4th Army (Kingdom of Yugoslavia)

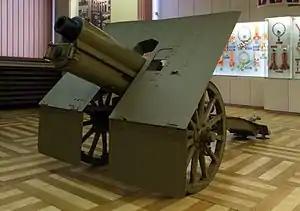
A colour photograph of an artillery piece in a museum building

A bicycle-mounted detachment of "Generalmajor" Benignus Dippold's 183rd Infantry Division captured Murska Sobota without encountering resistance. During the day, the German Luftwaffe bombed and strafed Yugoslav positions and troops on the march. By the afternoon, German troops had captured Dolnja Lendava, and by the evening it had become clear to the Germans that the Yugoslavs would not be resisting stubbornly at the border. XXXXVI Motorised Corps was then ordered to begin seizing bridges over the Mura at Mursko Središće and Letinja, and over the Drava at Zákány and Barcs. The local attacks were sufficient to inflame dissent within the largely Croat 4th Army, who refused to resist Germans they considered their liberators from Serbian oppression during the interwar period. In the afternoon, German Junkers Ju 87 "Stuka" dive bombers of "Sturzkampfgeschwader 77" escorted by Messerschmitt Bf 109E fighters caught the Breguet 19s of the 4th Air Reconnaissance Group on the ground at Velika Gorica, destroying most of them.